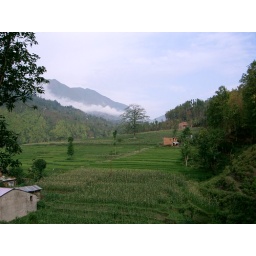
Our place is the bit of white behind the tree, next to the red house in the middle.